Park Geun-hyung

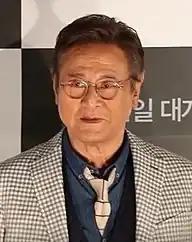
Park in 2016

Park Geun-hyung (born June 7, 1940) is a South Korean actor. His career in film, television and theater has spanned over five decades.